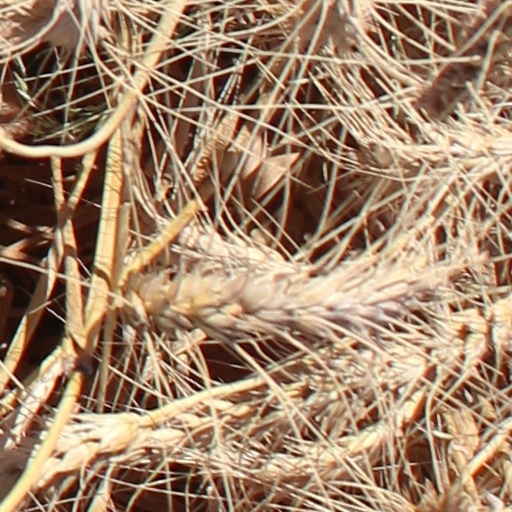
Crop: wheat